Dry ski slope

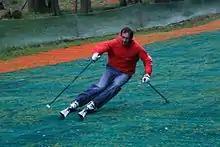
Dry ski slope in Sátoraljaújhely, Hungary (<a href="http%3A//www.neveplast.it/">Neveplast

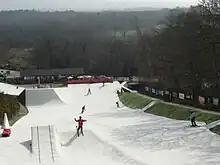
Warmwell artificial ski slope in Dorset, U.K. (Snowflex)

A dry ski slope or artificial ski slope is a ski slope that mimics the attributes of snow using materials that are stable at room temperature, to enable people to ski, snowboard or snow tube in places where natural, snow-covered slopes are inconvenient or unavailable.